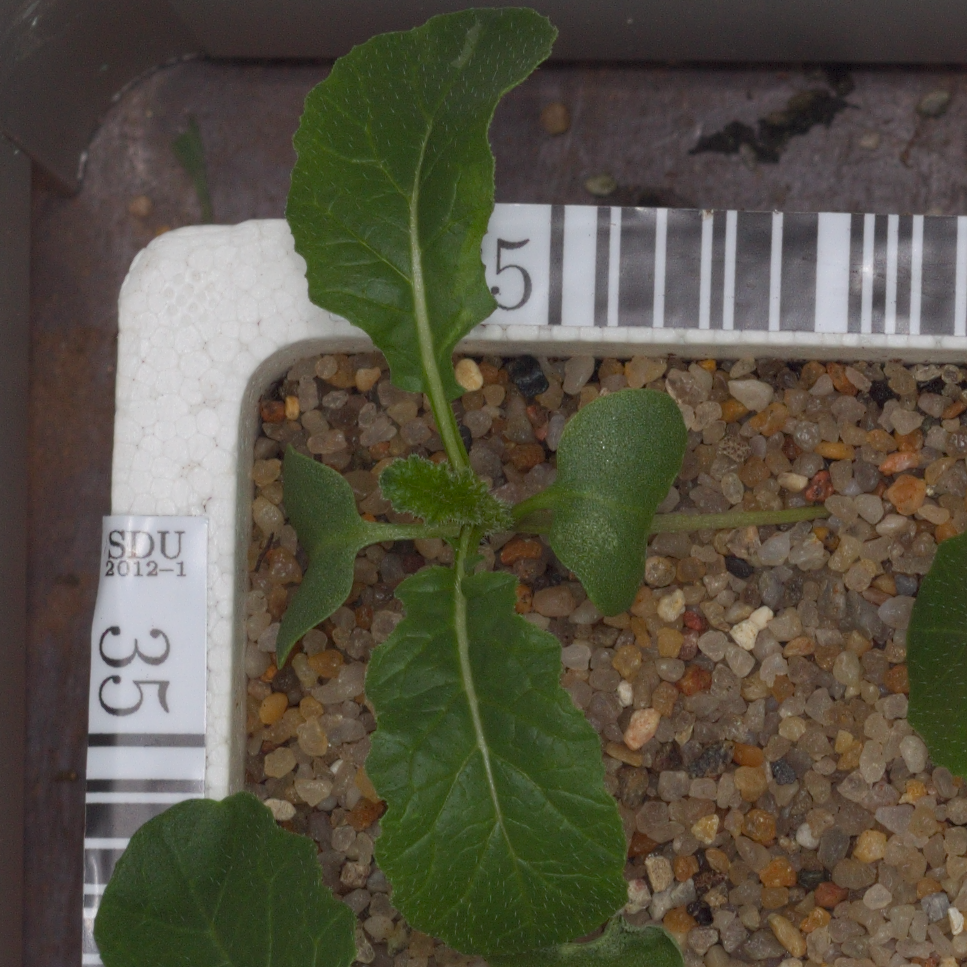
Label: charlock